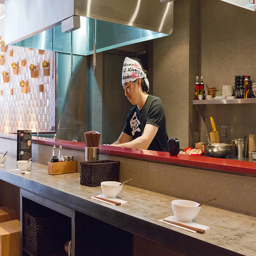
a japanese man preparing food in a restaurant
A person is cooking behind a counter in a restaurant.
A counter in a restaurant has places set while a sushi chef stands behind it looking at the other side of the counter.
A man standing in a kitchen cooking food.
This is a sushi chef in a restaurant at work.